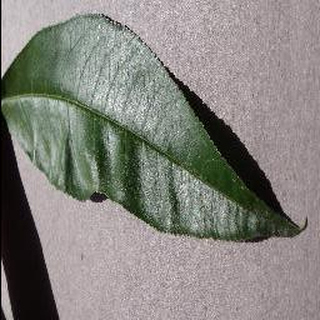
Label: healthy_peach